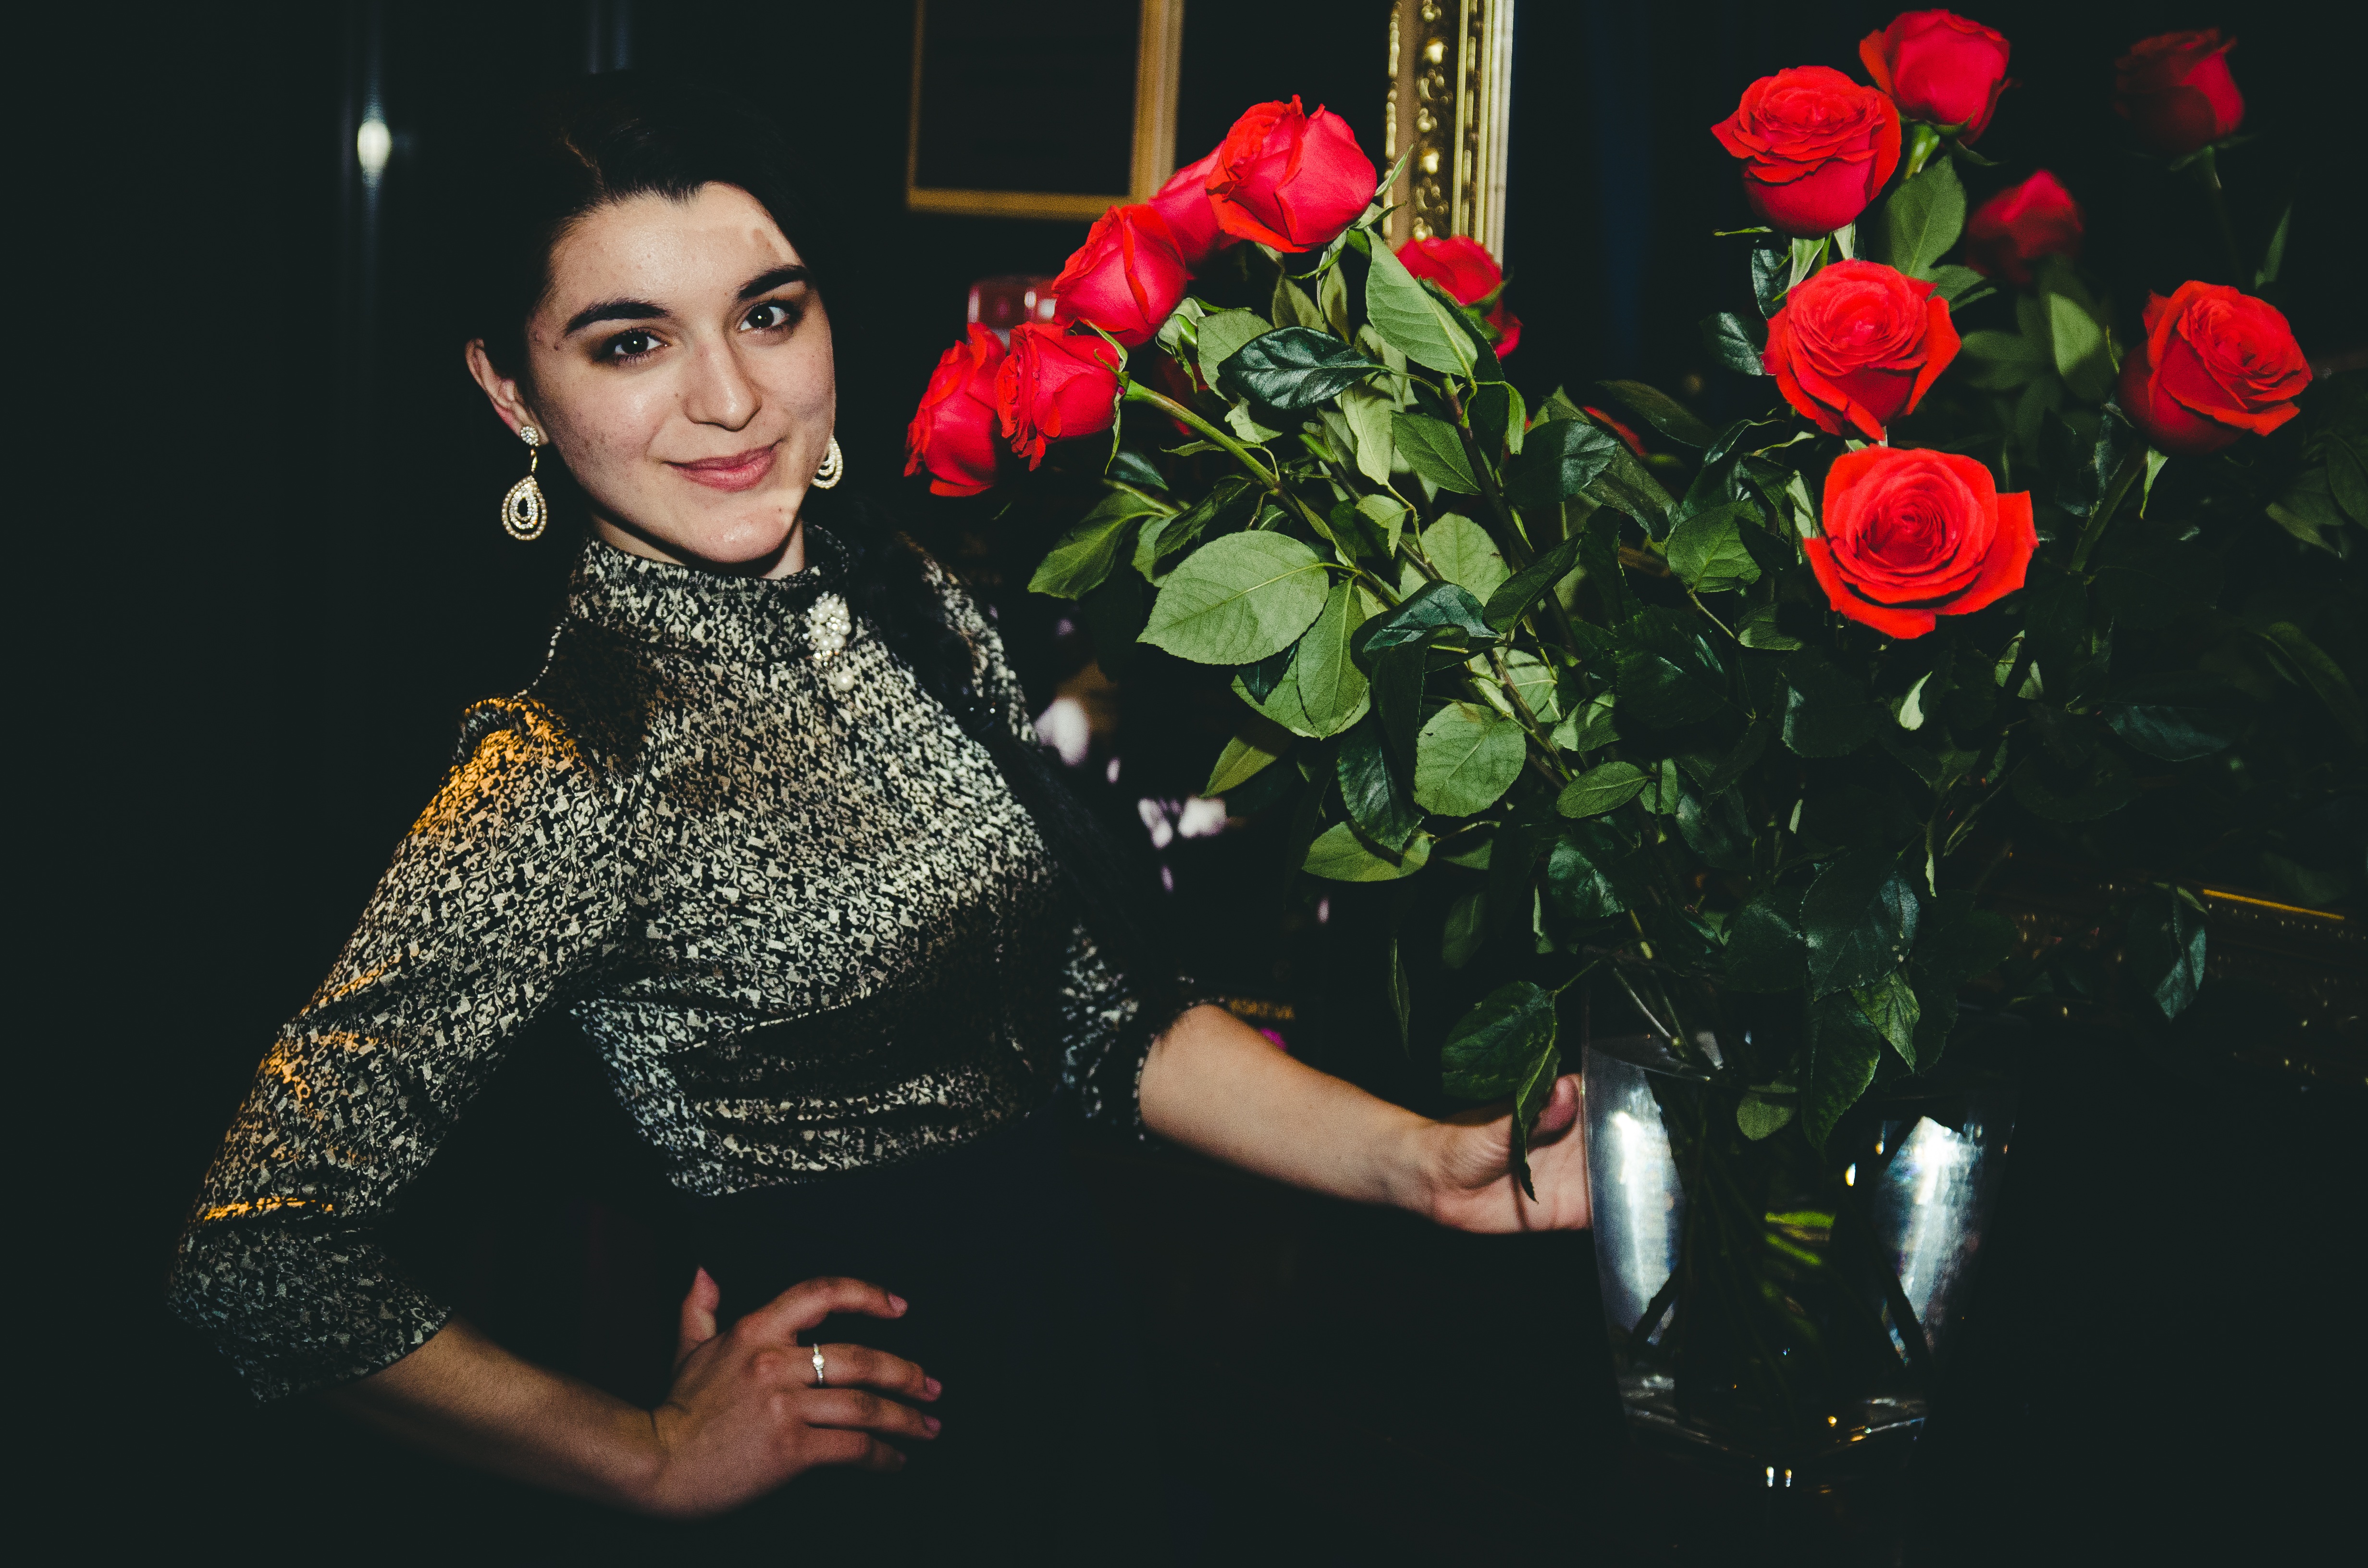
girl, woman, hair, photography, flower, view, female, portrait, model, young, red, youth, fashion, blonde, jacket, hairstyle, long hair, girls, dress, hands, legs, beauty, style, armchair, posture, smiles, dark background, cosmetics, erotic, light background